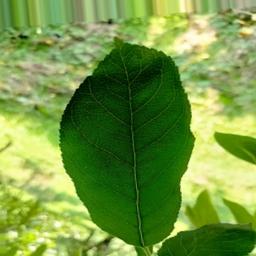
Label: Healthy